March First Movement

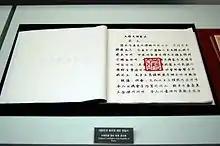
The first page of the constitution of South Korea, with mention of the March First Movement visible.

The Japanese Government-General of Chōsen was reportedly unaware that the protests would occur until they began, and was surprised by the scale and intensity of them. It rushed to recruit people from various backgrounds, including firemen and security guards at railroads, to stop the protests. The government-general received more military police and police officers from Japan, as well as more army divisions. They equipped these groups with lethal weapons and distributed them around Korea.